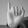
ASL letter: I